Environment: real
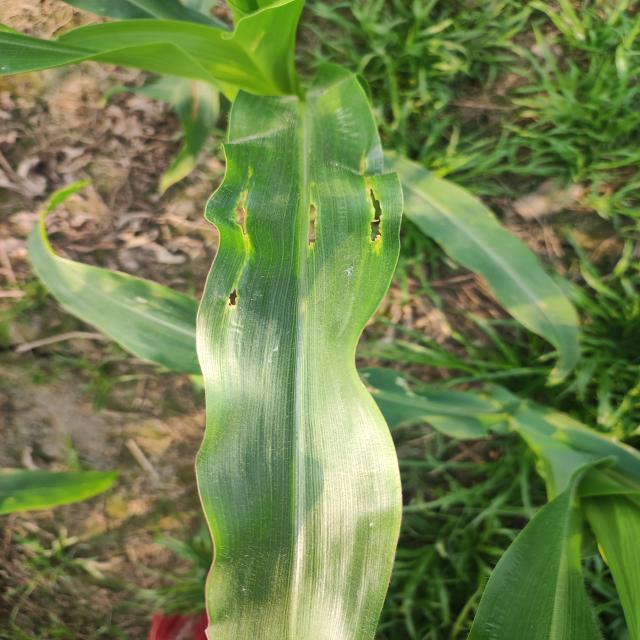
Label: fall_armyworm